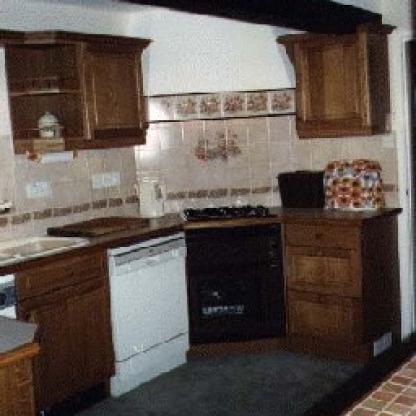
Scene: Indoor